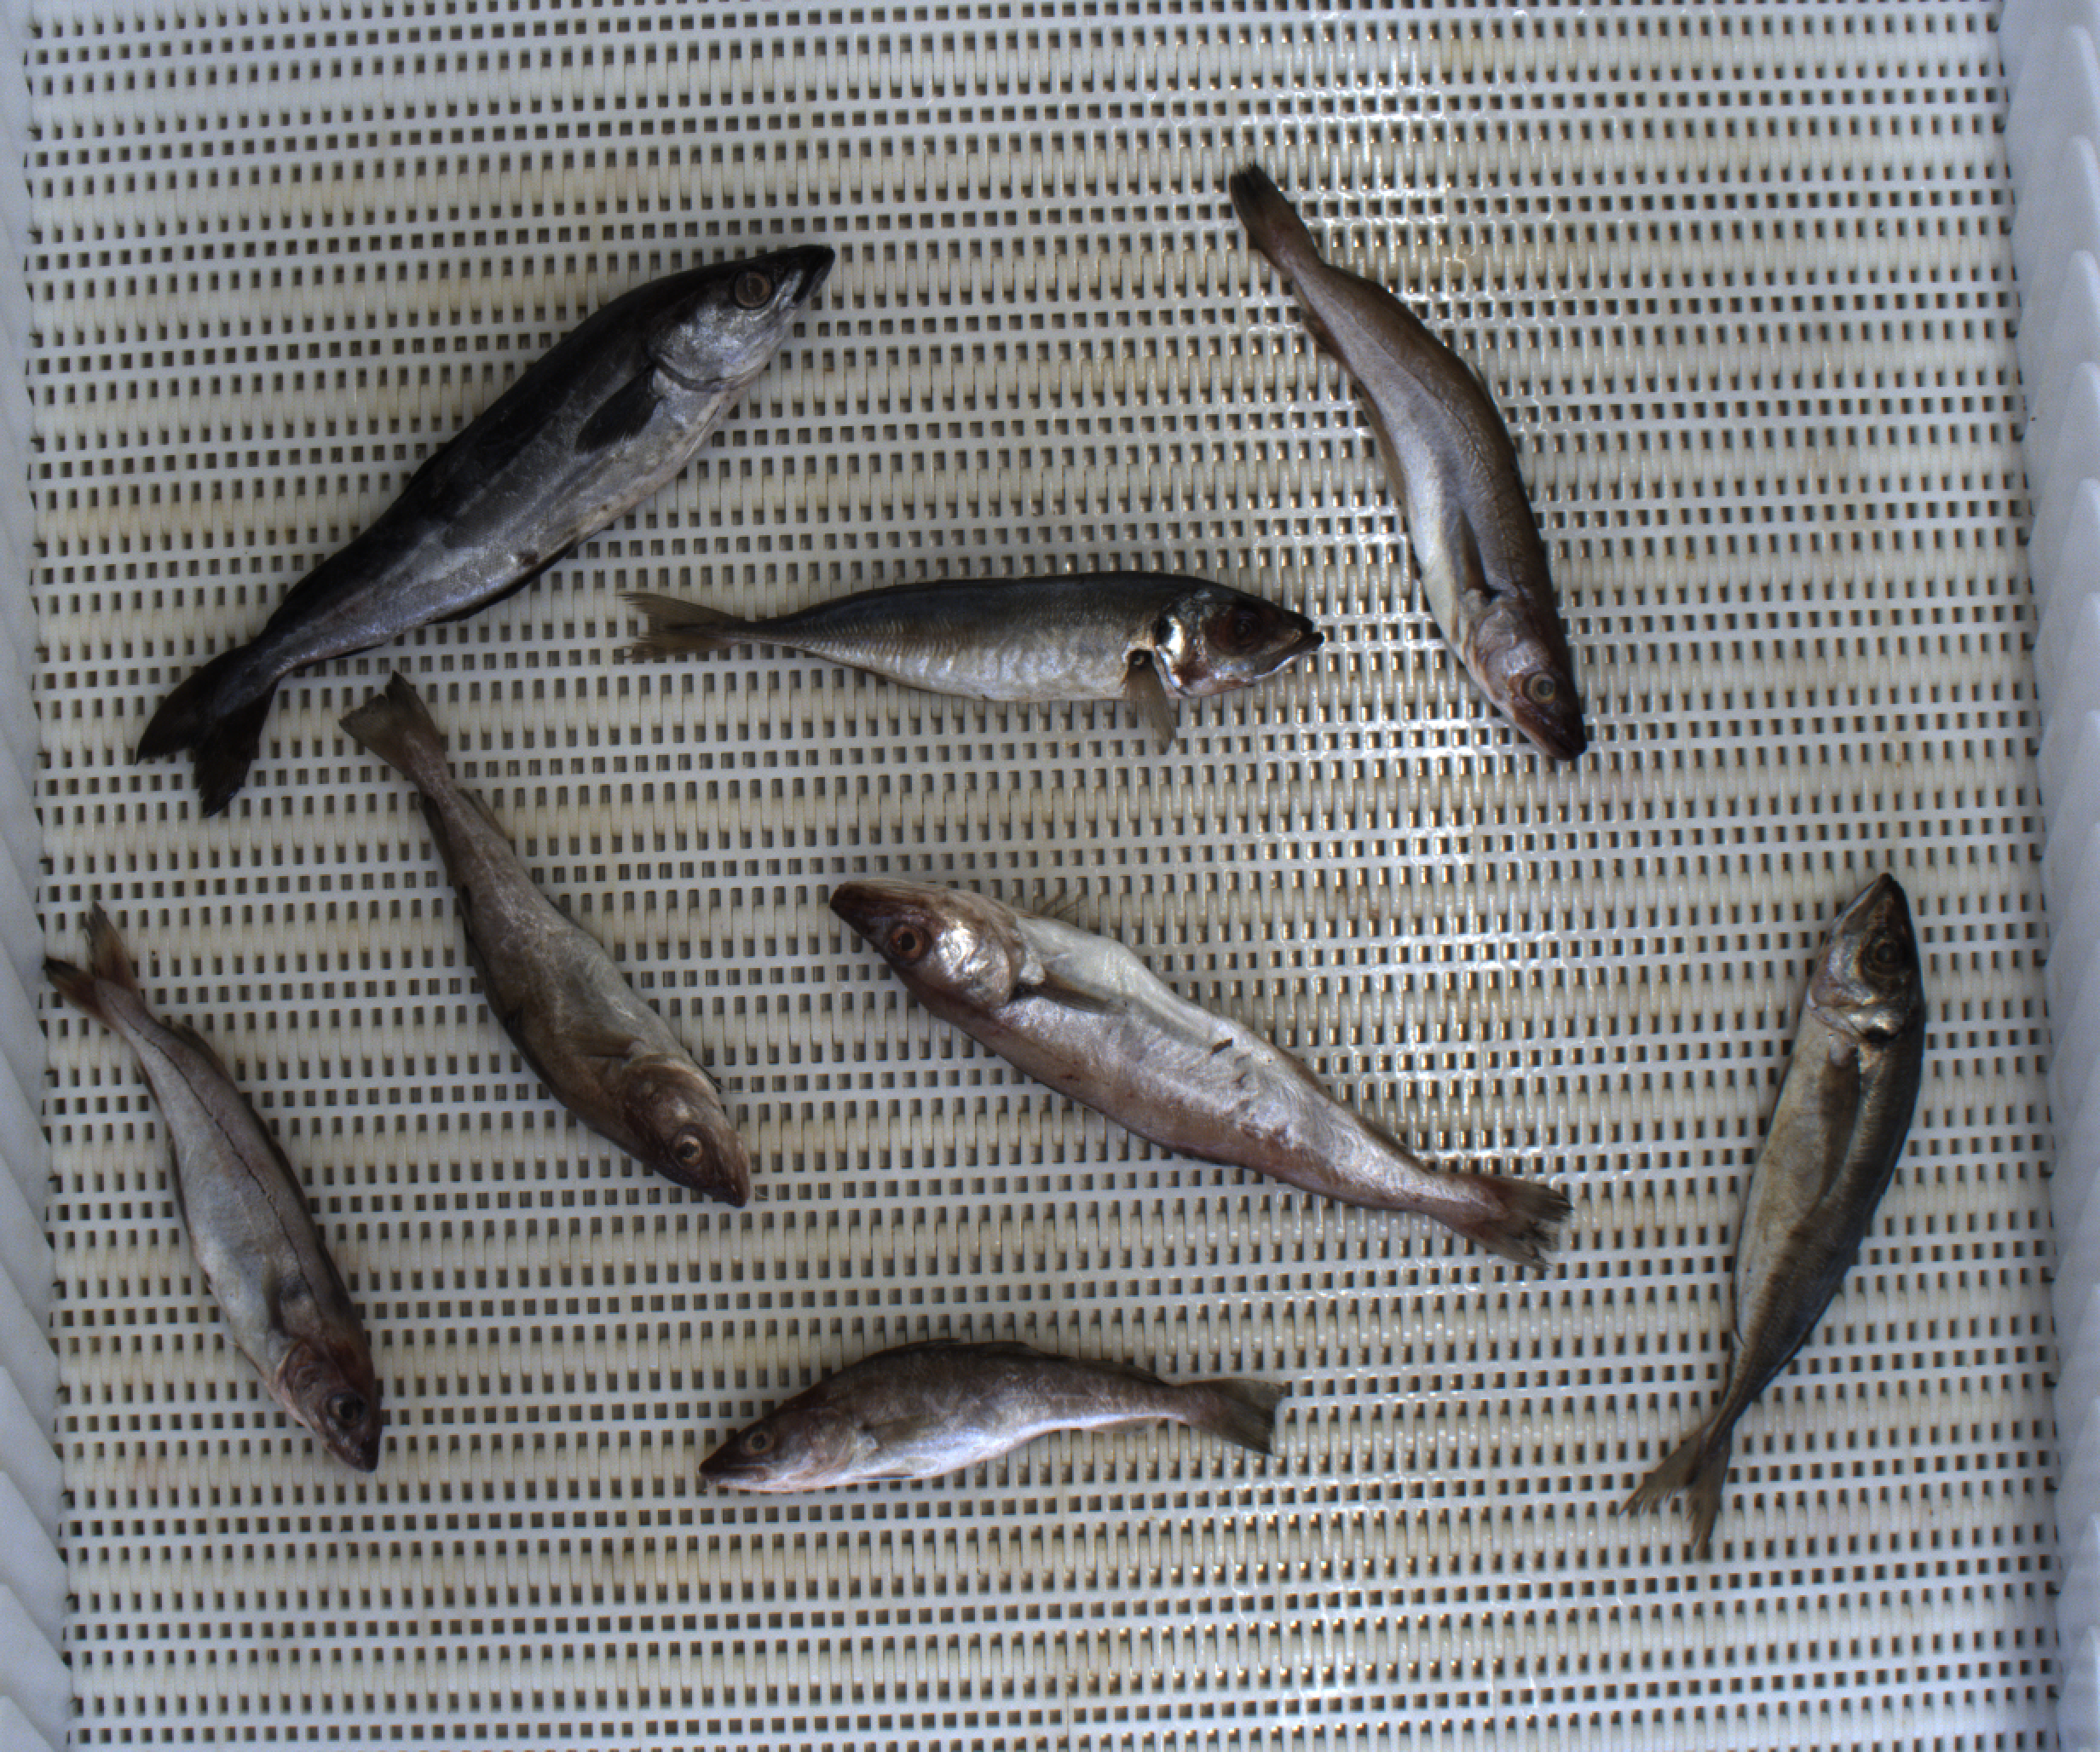
Total fish: 8
Cod: 2
Haddock: 1
Whiting: 2
Hake: 0
Horse mackerel: 2
Saithe: 1
Other: 0